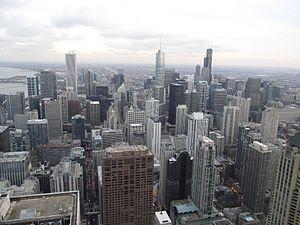
La géographie des États-Unis consiste en l'étude du territoire des États-Unis, pays d'Amérique du Nord s'étendant de l'océan Pacifique à l'ouest à l'océan Atlantique à l'est sur une superficie de 9 600 000 km², ce qui en fait le quatrième pays le plus vaste sur Terre. Il est bordé au nord par le Canada et au sud par le Mexique.